Charles Gounod

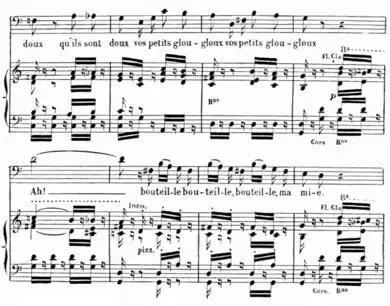
Gounod in comic vein: the "gurgling" ("petits glougloux") couplets from "Le Médecin malgré lui" (1858)

"La Nonne sanglante" (1854), a work on a larger scale than "Sapho", suffers from a libretto that Huebner describes as an "unhappy blend of historico-political grand opera and the supernatural". He observes that in the traditions of grand opera it features processions, ballets, large ensemble numbers, and "a plot where the love interest is set against a more or less clearly drawn historical backdrop". Announcing a rare revival of the work in 2018, the Opéra-Comique described the score as "refined, sombre, and labyrinthine". A reviewer praised its "verve and imagination ... colourful and percussive music, well adapted to evoke the horror of the situations ... quite voluptuous in the arias (in a score that one can nevertheless find rather academic in parts)".